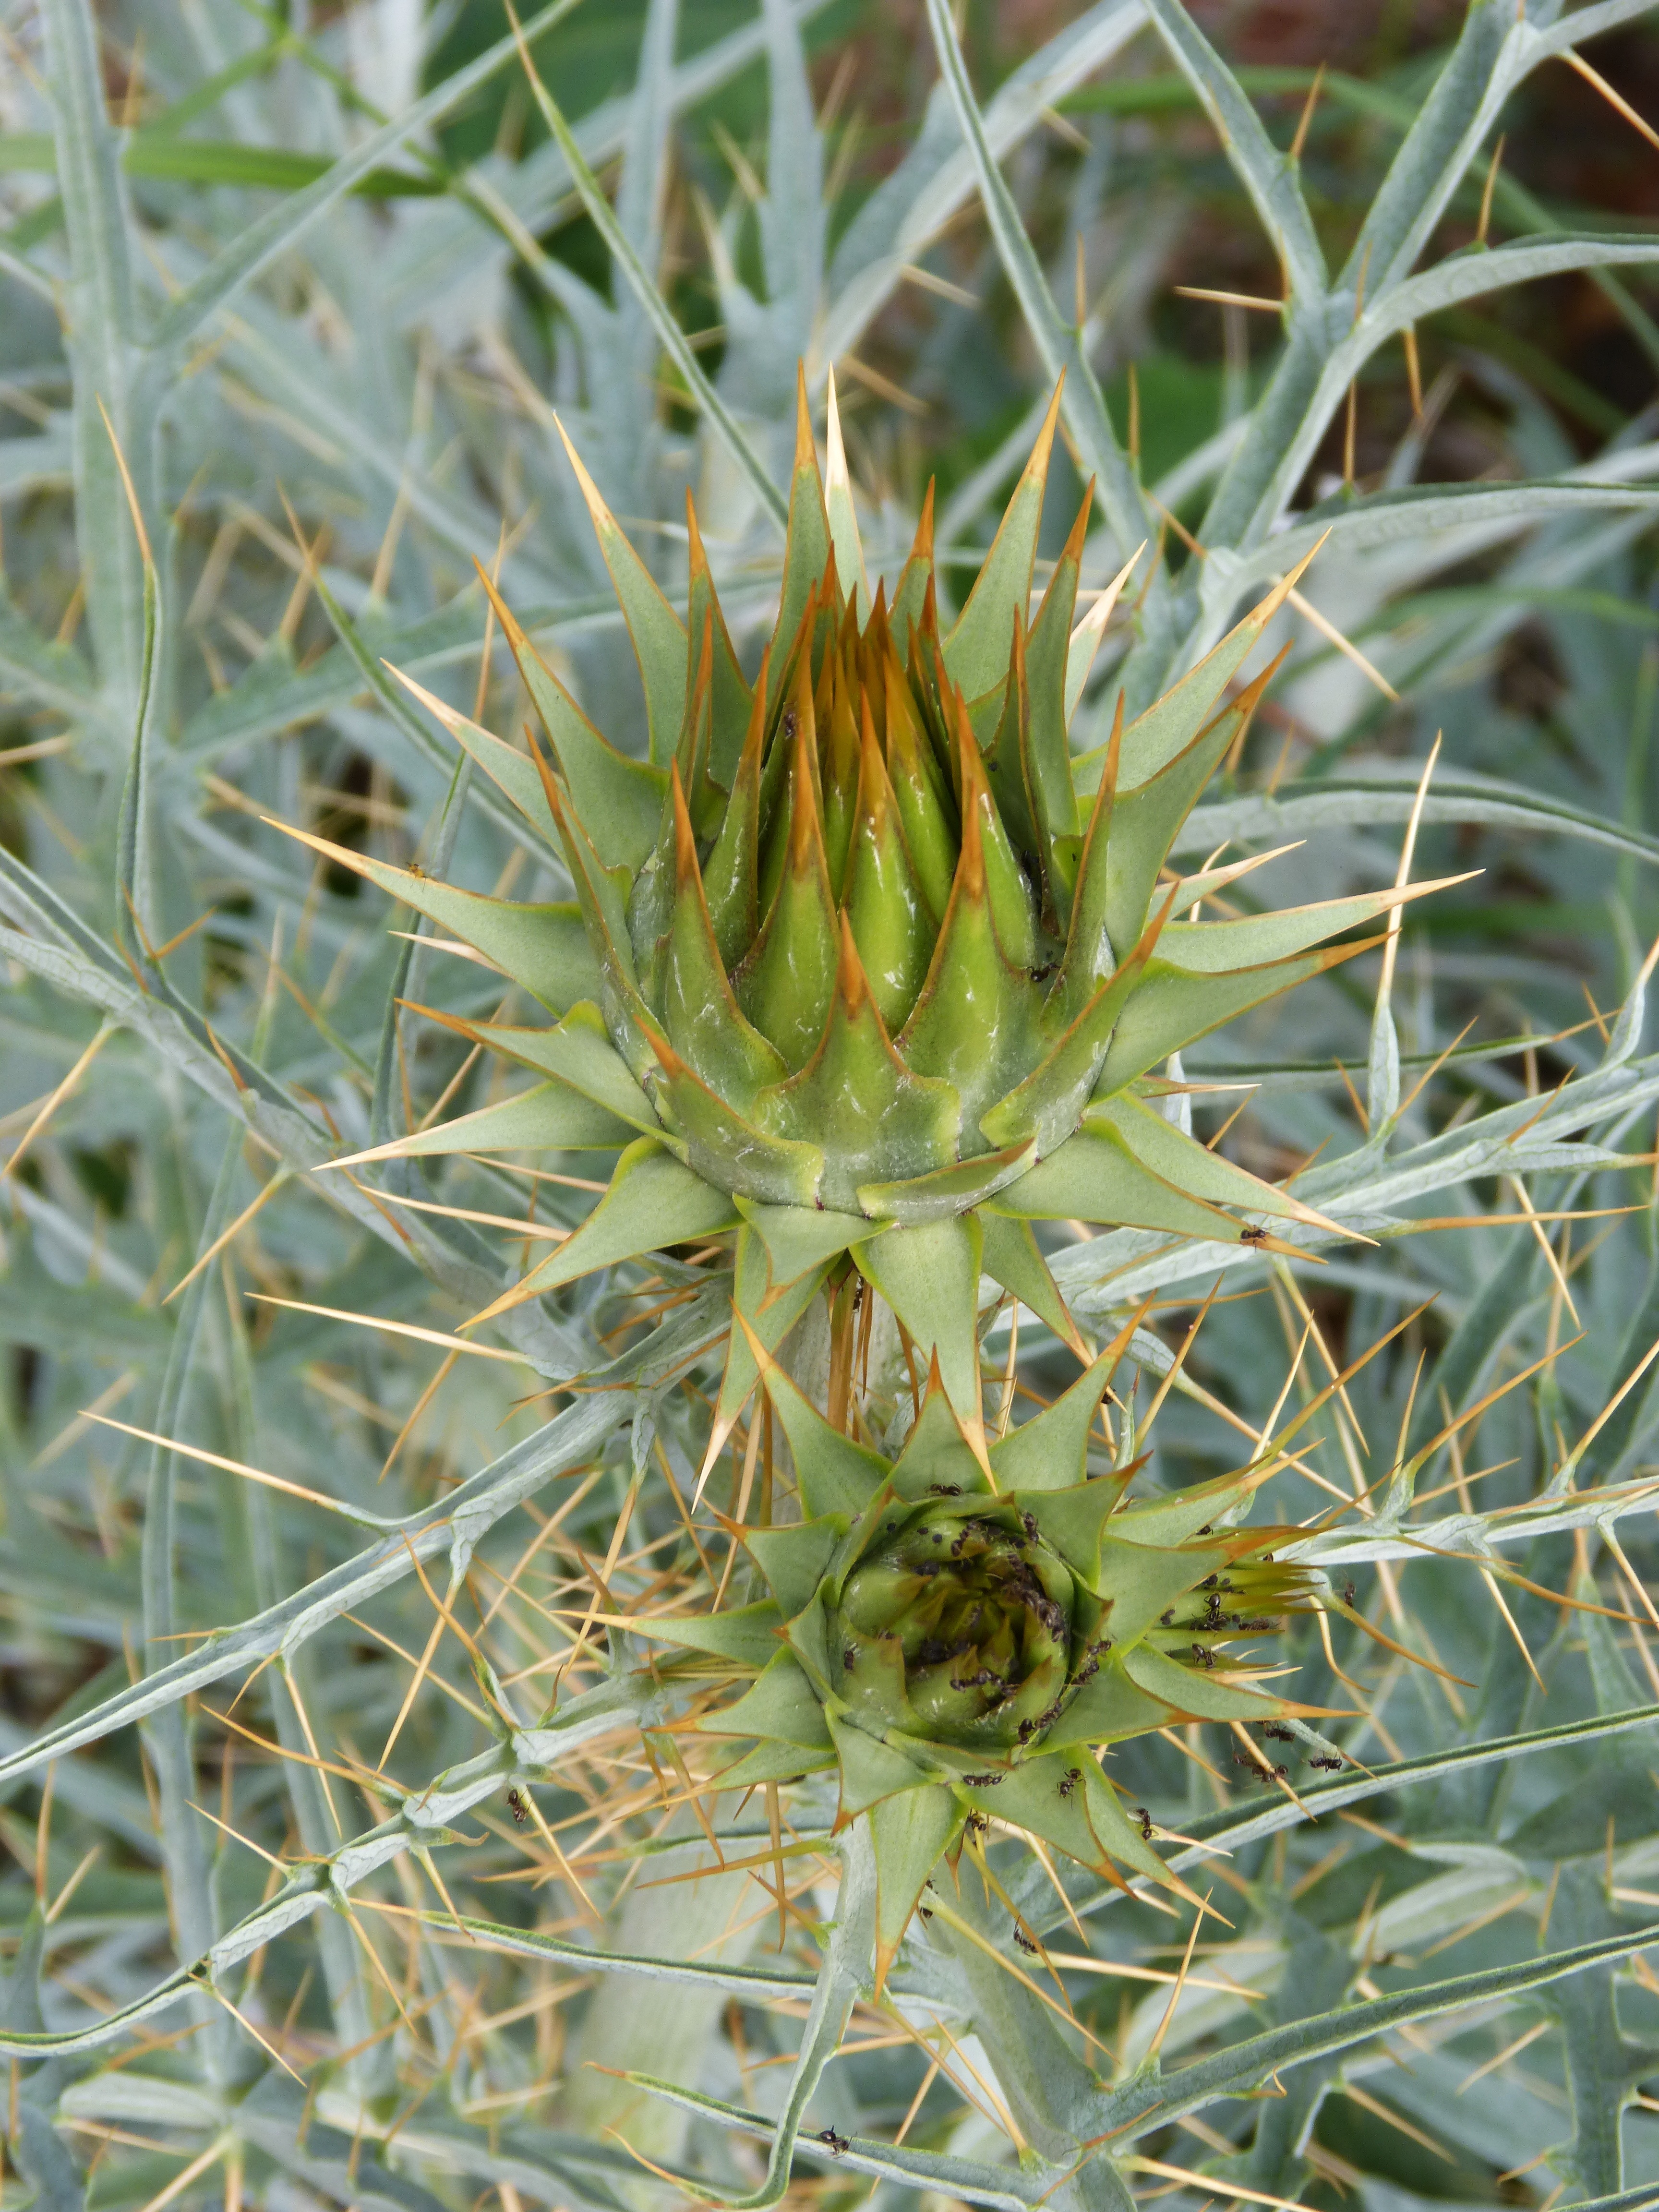
plant, flower, produce, botany, flora, wildflower, artichoke, thorns, thistle, flowering plant, daisy family, silybum, prickly artichoke, cynara scolymus, grass family, plant stem, land plant, thorns spines and prickles, artichoke thistle